Tyrone Hayes

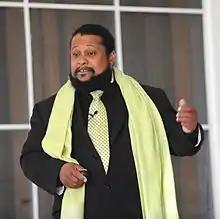
Hayes at King University in 2013

Tyrone B. Hayes (born July 29, 1967) is an American biologist and professor of integrative biology at the University of California, Berkeley. He is known for his research in frogs, concluding that the herbicide atrazine is an endocrine disruptor that demasculinizes male frogs, causing them to display female characteristics. Hayes is an advocate for the critical review and regulation of pesticides as well as other chemicals that may cause adverse health effects. He has presented hundreds of papers, discussions, and seminars on his research's conclusion that environmental contaminants have played a major role in the global amphibian decline as well as being linked to the many health disparities that occur in minority and low income populations.